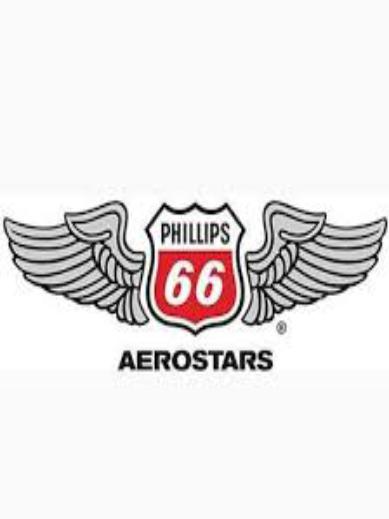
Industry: Transportation